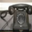
Label: telephone